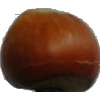
Label: Nut Forest 1